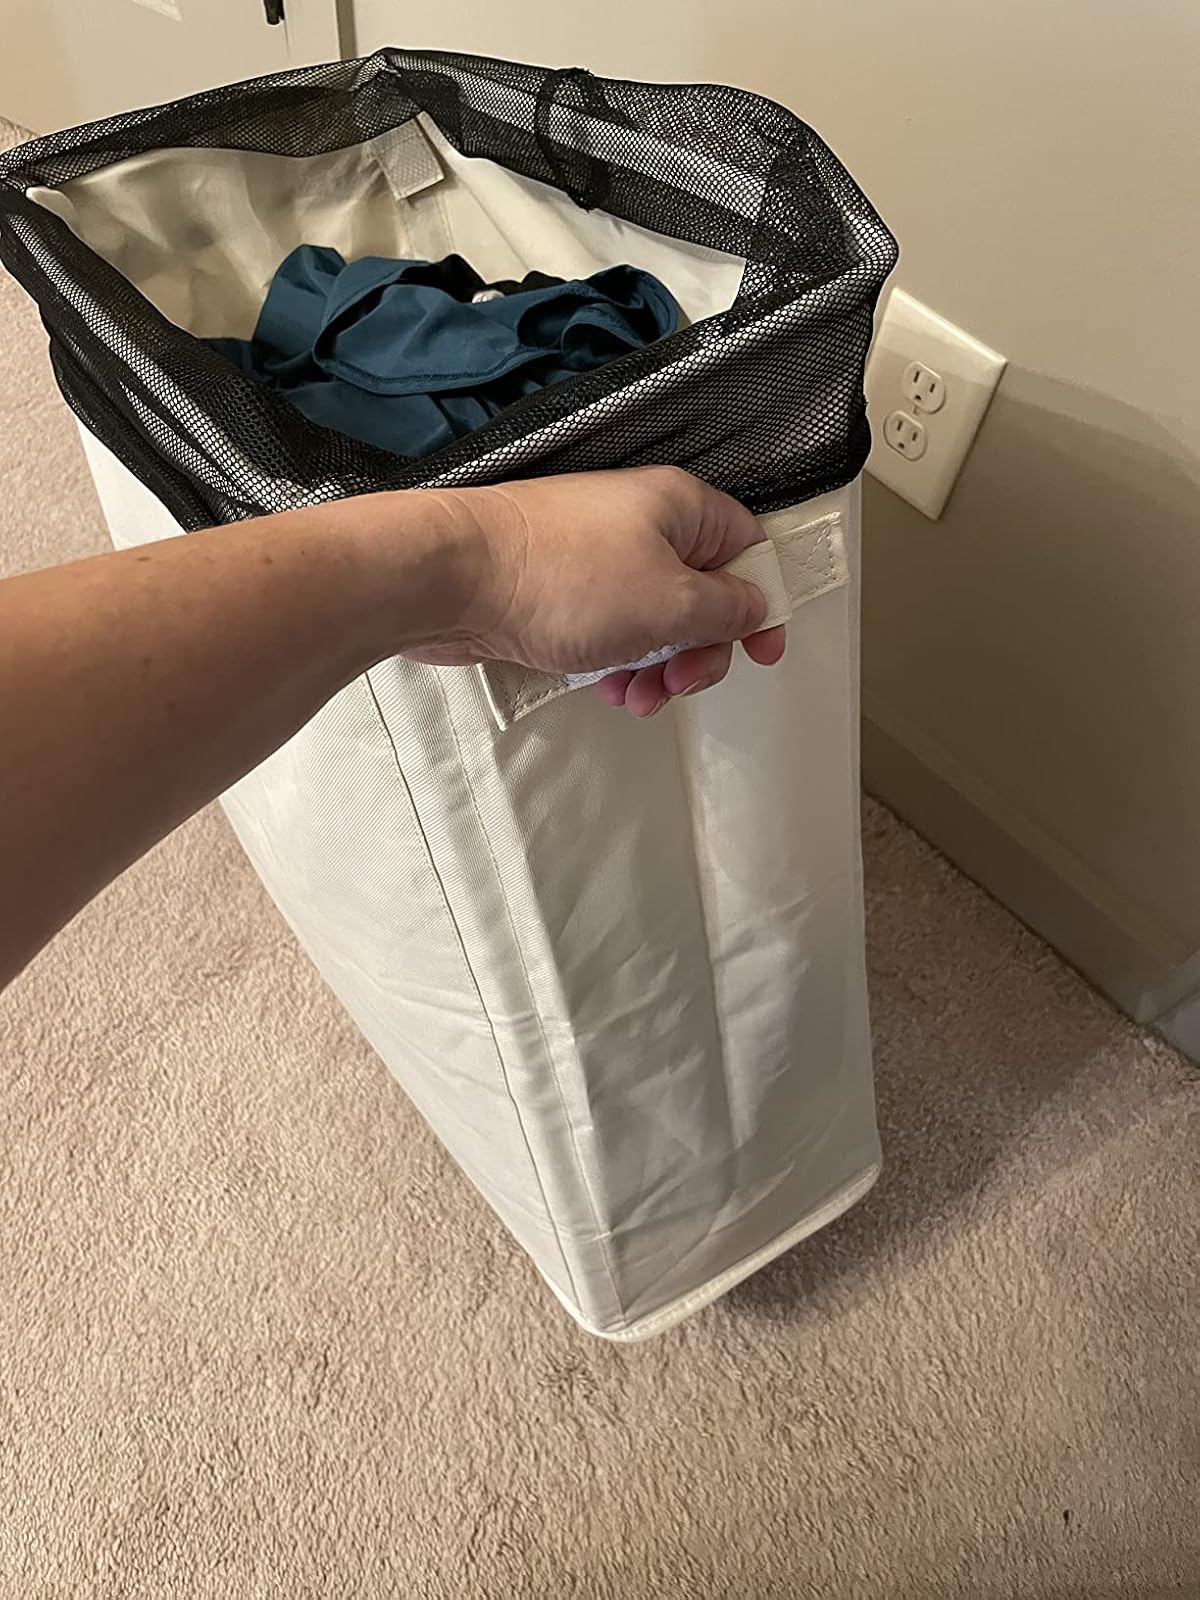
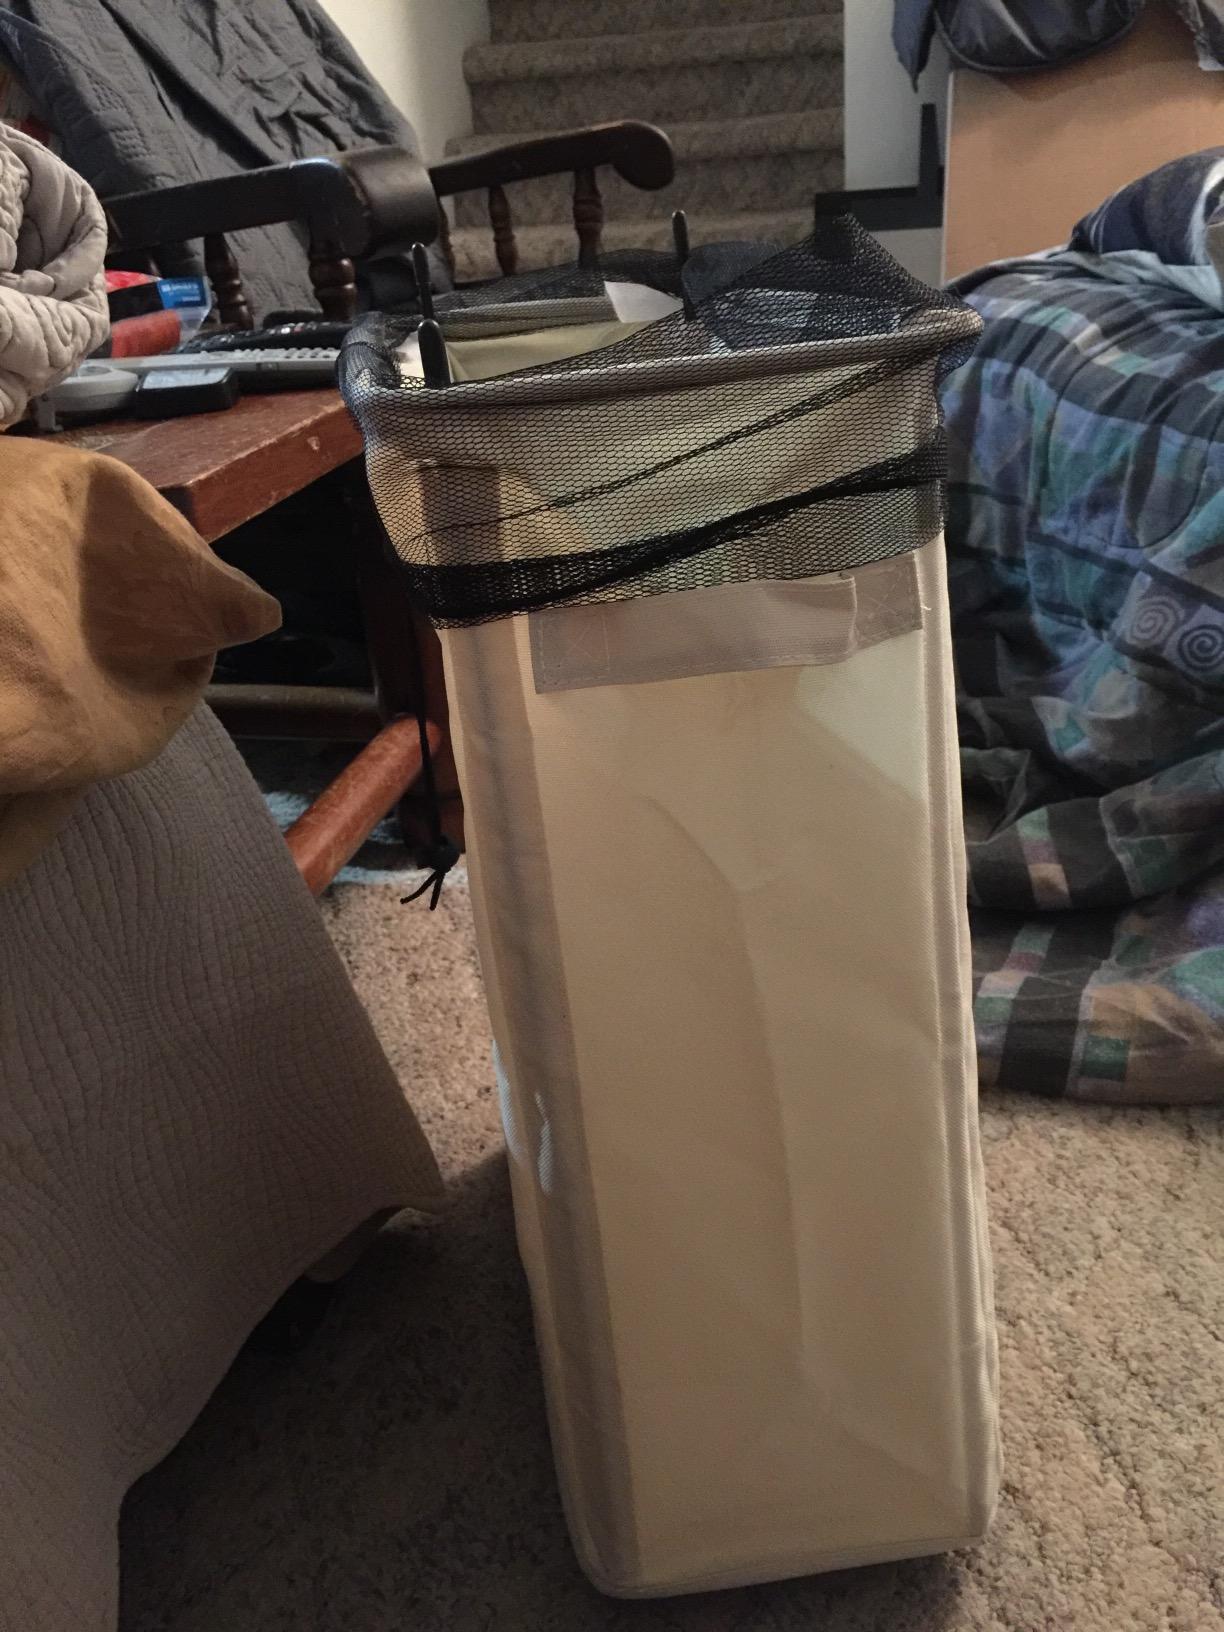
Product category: items_hamper
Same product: yes